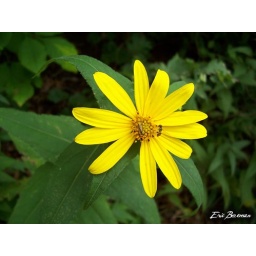
This flower was in a forest near La Porte, IN.